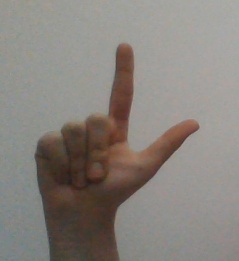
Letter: laam